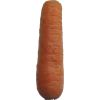
Label: carrot